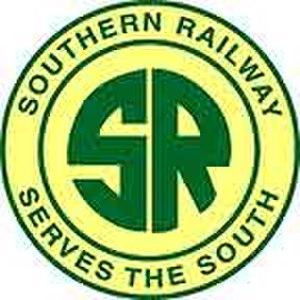
Le Southern Railway était une ancienne compagnie américaine de chemin de fer de classe I. Créé en 1827, il fut réorganisé en Southern Railway par JP Morgan en 1894. Pour garantir son développement, il finit par regrouper jusqu'à 150 compagnies. En 1982, il fut placé sous le contrôle de la Norfolk Southern Corporation en même temps que le Norfolk and Western Railway. Le SOU fut ensuite rebaptisé Norfolk Southern Railway en 1990, tandis que le N&W continua d'exister comme filiale jusqu'en 1997.